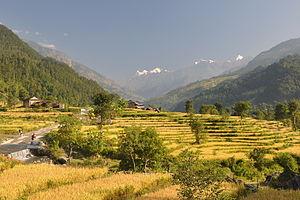
Le Manaslu est une montagne située au Népal, dans la chaîne de l'Himalaya. Avec une altitude de 8 163 mètres, il constitue le huitième plus haut sommet du monde.